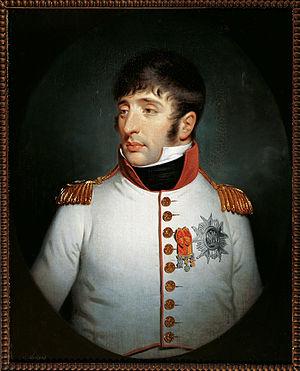
Louis Bonaparte, né à Ajaccio le 2 septembre 1778 et mort à Livourne le 25 juillet 1846, est un prince français et roi de Hollande de 1806 à 1810 sous le nom de Louis Napoléon. Fils de Charles Bonaparte et de Letizia Bonaparte, il est membre de la maison Bonaparte, un des quatre frères de Napoléon Iᵉʳ et le père de Napoléon III.
Charles-Louis-Napoléon Bonaparte, dit Louis-Napoléon Bonaparte, né le 20 avril 1808 à Paris et mort le 9 janvier 1873 à Chislehurst, est un monarque et un homme d'État français. Il est à la fois l'unique président de la Deuxième République, le premier chef d'État français élu au suffrage universel masculin, le 10 décembre 1848, le premier président de la République française, et après la proclamation de l'Empire le 2 décembre 1852, le dernier monarque du pays sous le nom de Napoléon III, empereur des Français.